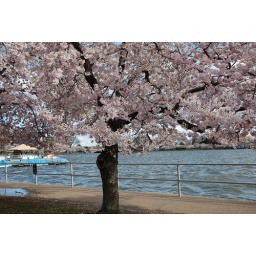
Cherry tree beside water